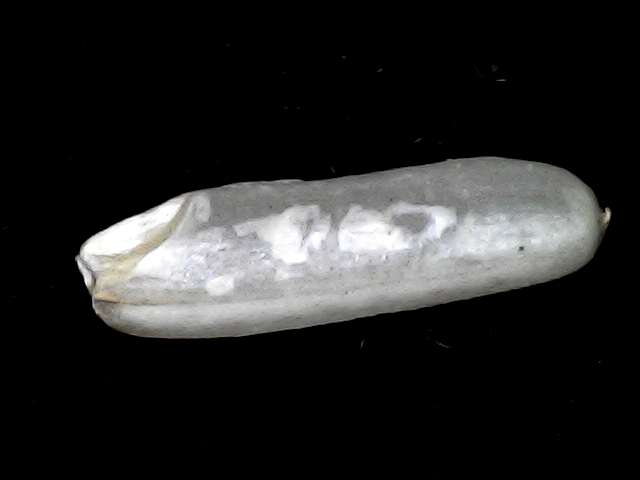
Rice variety: BD57